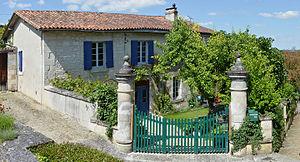
Ancienne maison rénovée et utilisée comme gîte rural. Aubeterre-sur-Dronne, Charente, France.